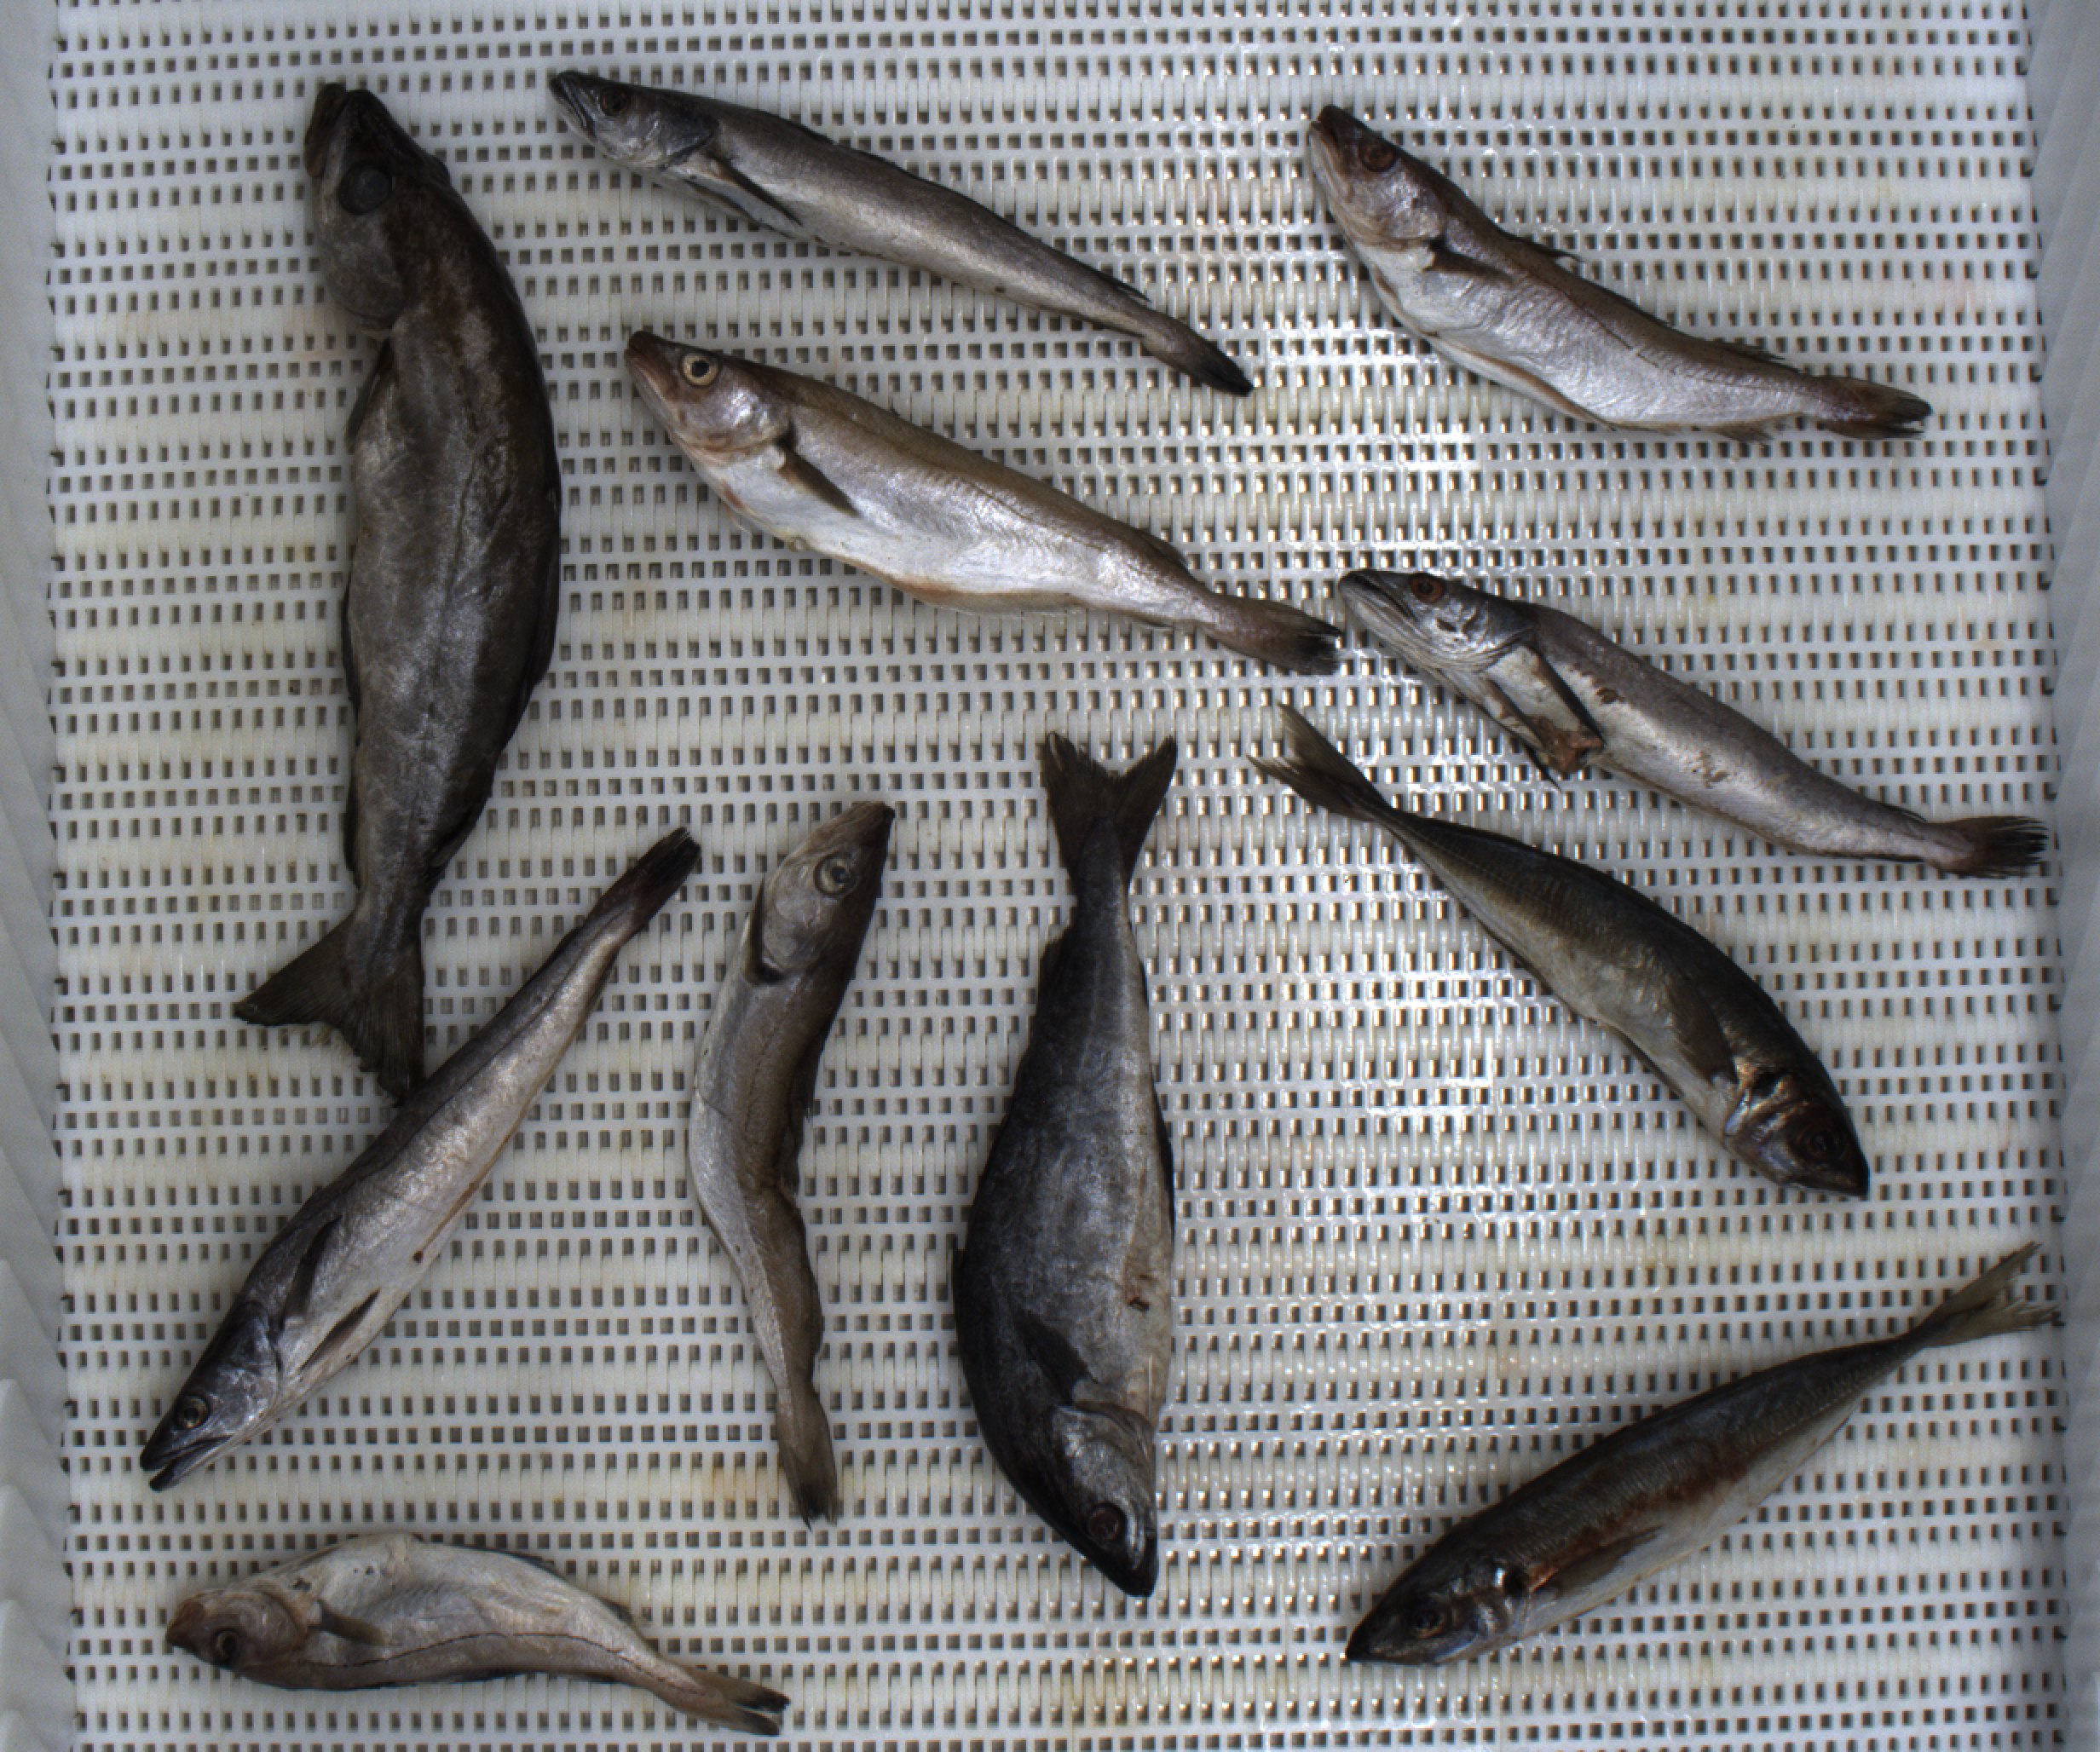
Total fish: 11
Cod: 0
Haddock: 1
Whiting: 3
Hake: 3
Horse mackerel: 2
Saithe: 1
Other: 1